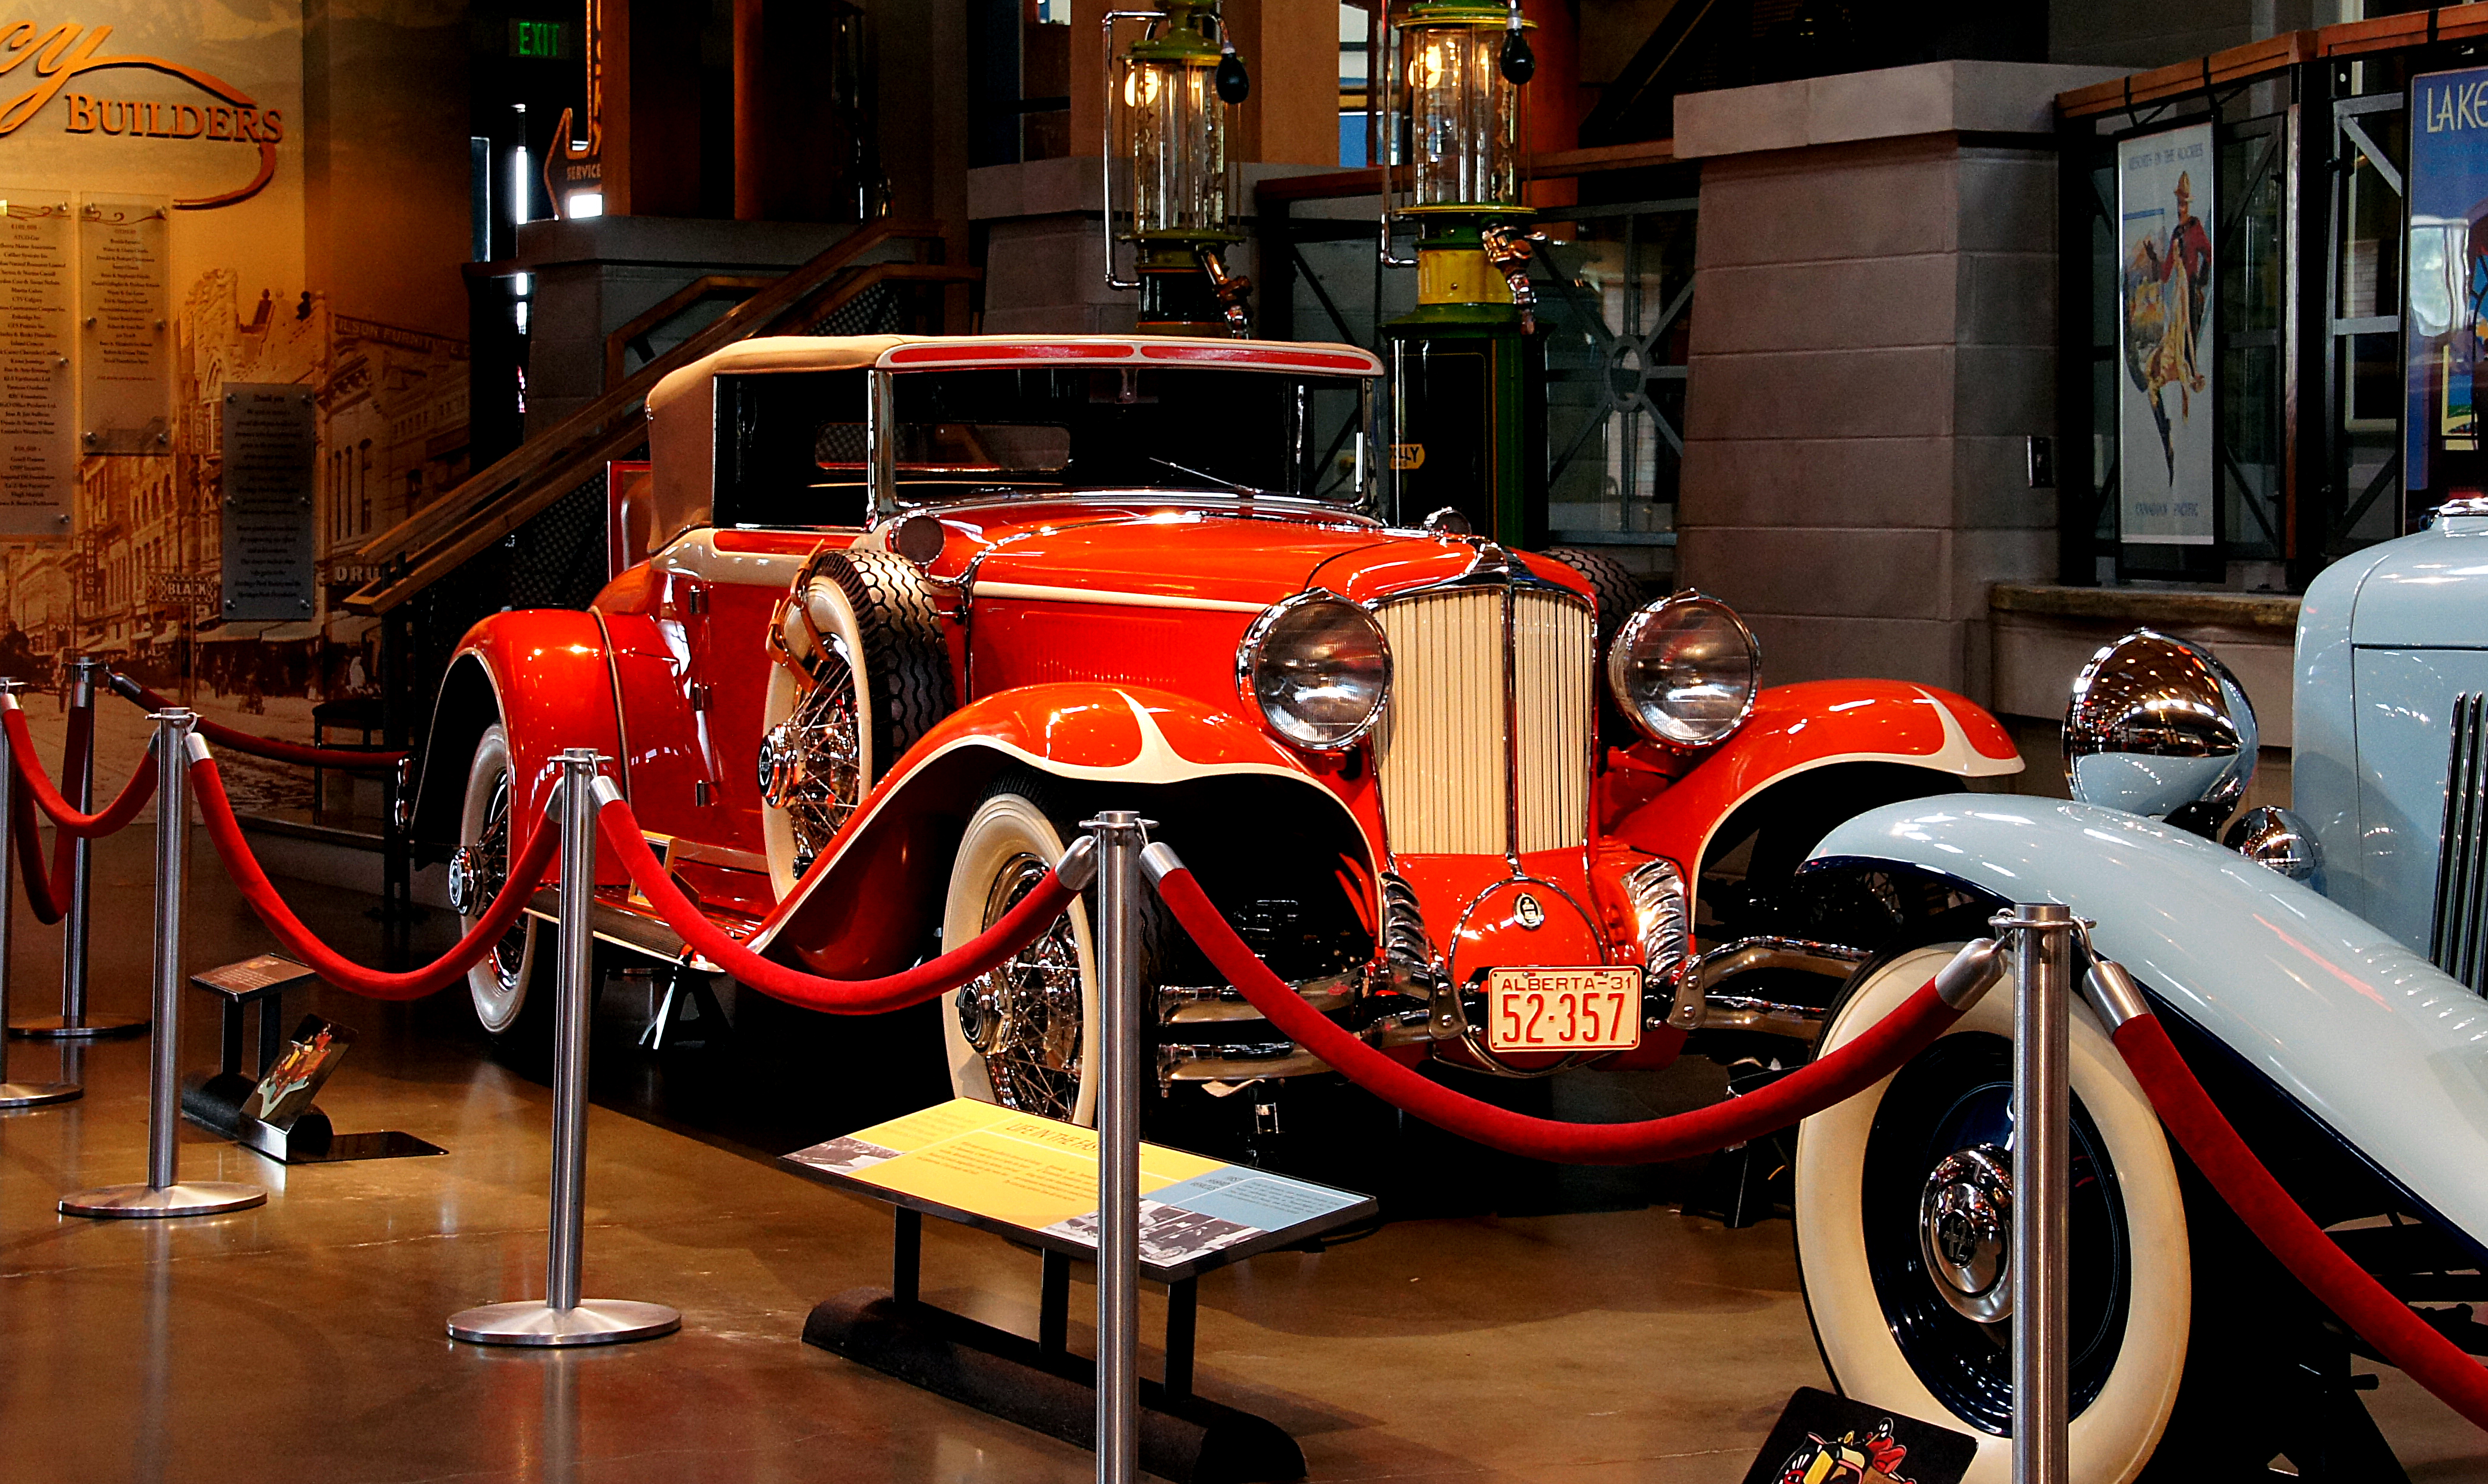
car, red, vehicle, vintage car, oldcars, classic, exhibition, carshow, calgary, heritageparkcalgary, sonydslra580, tamron18270mmpzd, 1931l29cord, errettlobancord, antique car, auto show, land vehicle, automobile make, automotive design, luxury vehicle